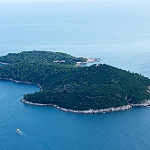
Label: sea